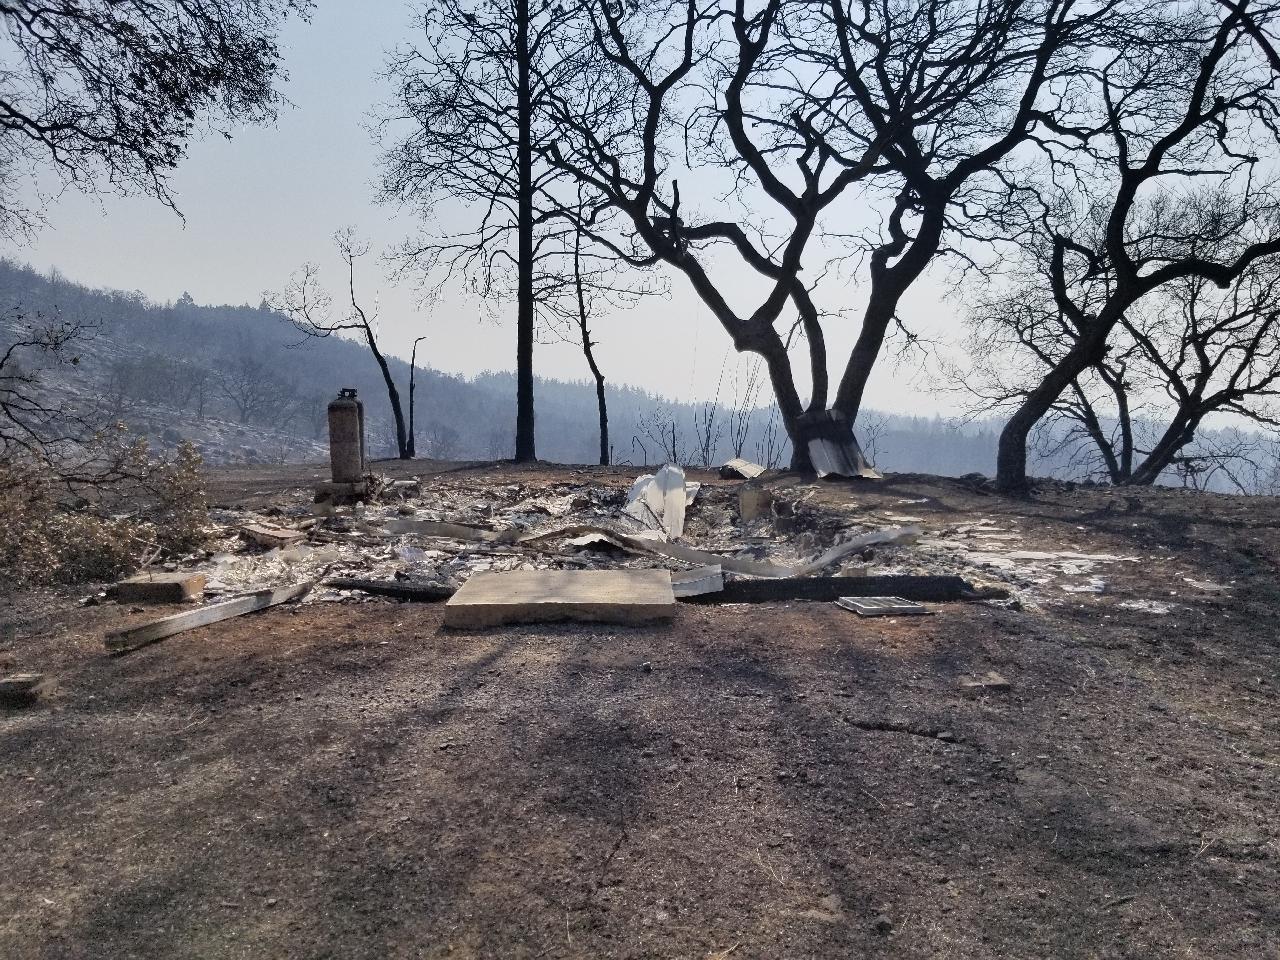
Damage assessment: destroyed